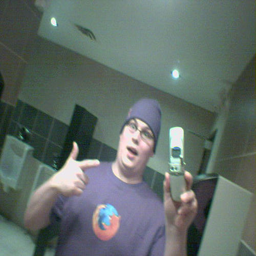
A man that has a hat with a cellphone.
A man taking a photo with his cell phone in the mirror.
A man is in a restroom, pointing his finger, and is holding a cellphone.
A man holding up a phone and pointing to it.
a man is taking a picture in a mirror